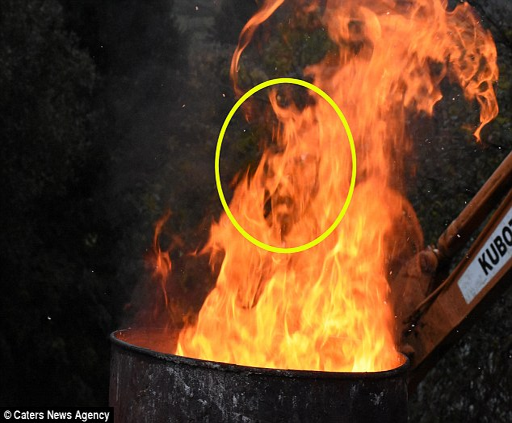
person , thought she had seen a face in the fire and so snapped a picture of it